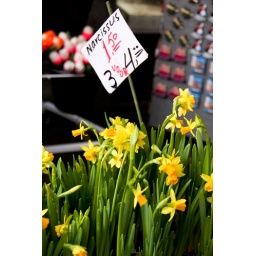
This is the flower where narcissistic come from. The flower loves to &amp;quot;look&amp;quot; at themselves by the river banks.